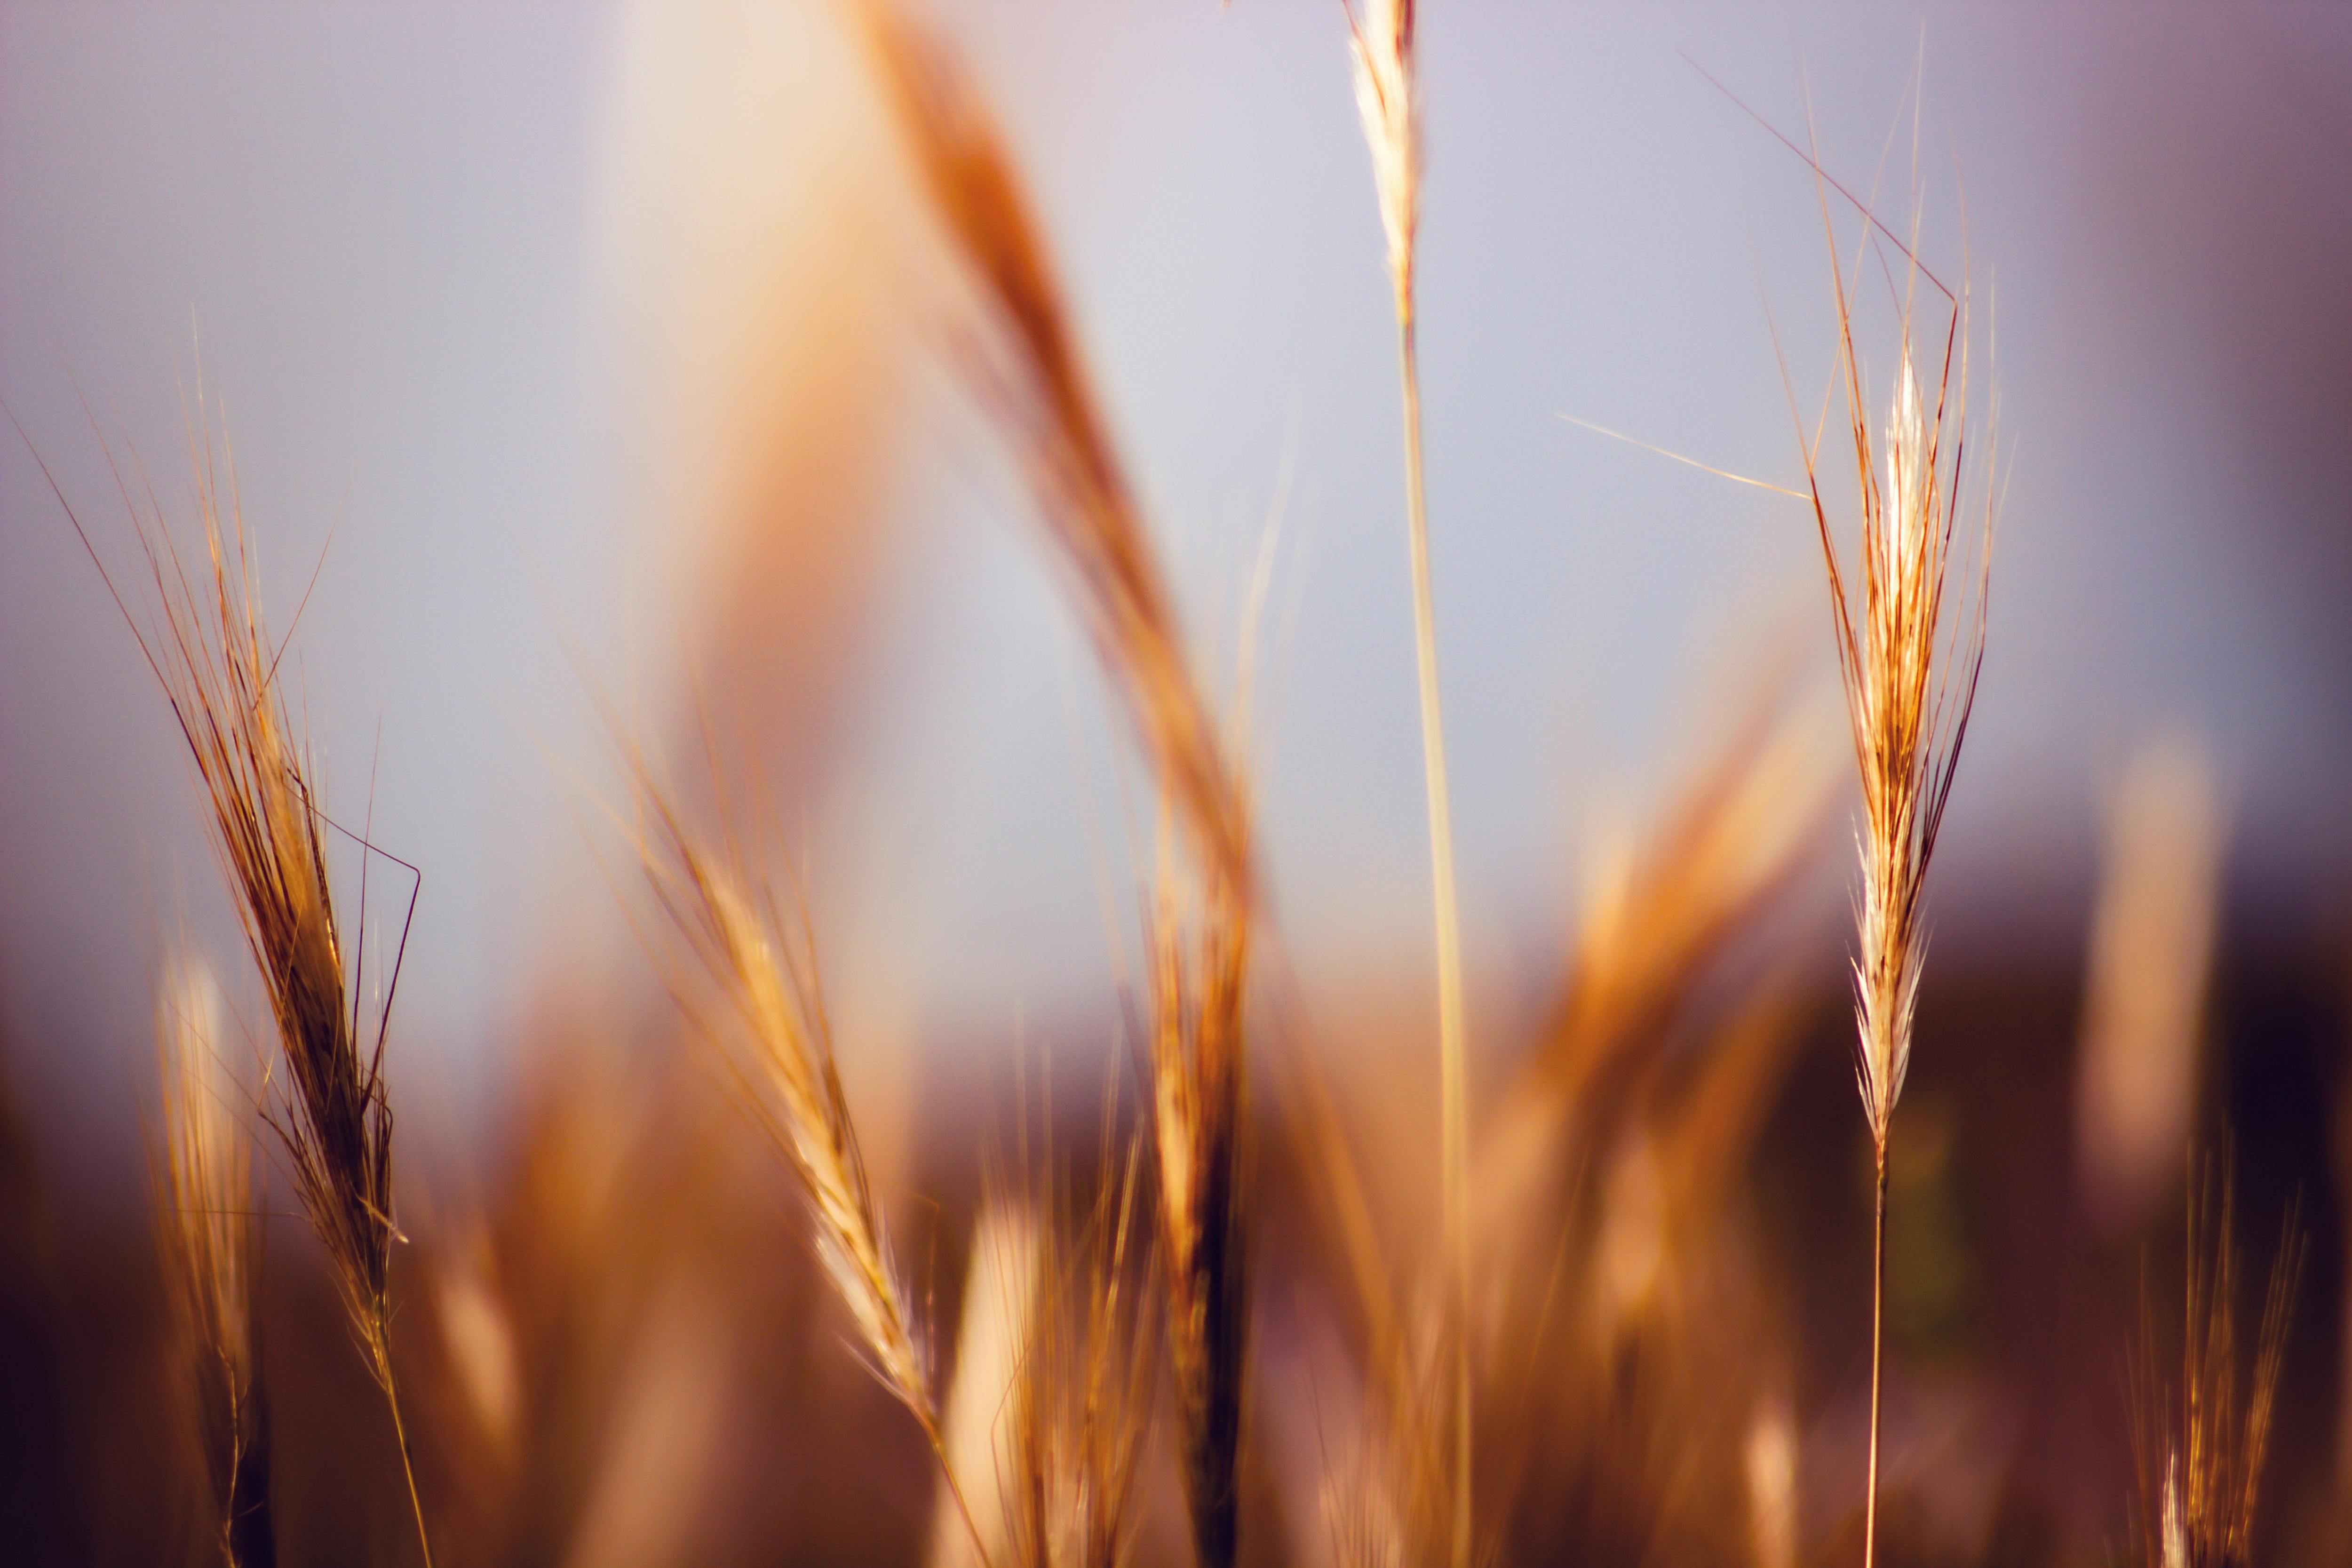
natural, plant, sky, natural landscape, wood, branch, cloud, twig, sunrise, grass, sunset, landscape, grassland, flowering plant, horizon, meadow, heat, prairie, field, backlighting, agriculture, wind, tree, People in nature, macro photography, sun, evening, crop, dusk, plant stem, poales, wildlife, afterglow, soil, phragmites, reflection